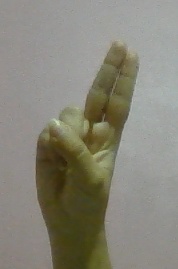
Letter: taa